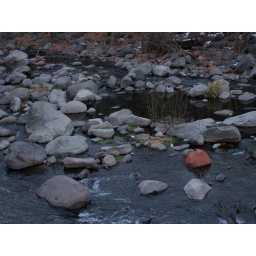
Being different from the rest: A standout red rock in &amp;quot;Red Rock Country&amp;quot;